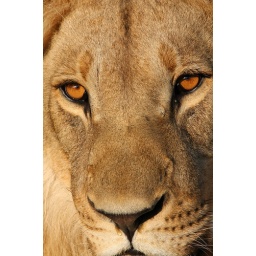
Selinda male up close in golden light